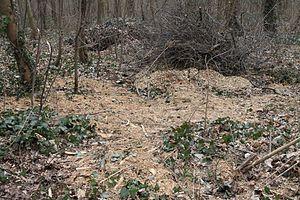
Compost de broussailles dans le bois de Vincennes.
Le bois raméal fragmenté, ou bois raméaux fragmentés, est un mélange non composté de résidus de broyage de rameaux de bois, issu majoritairement d'arbres feuillus.